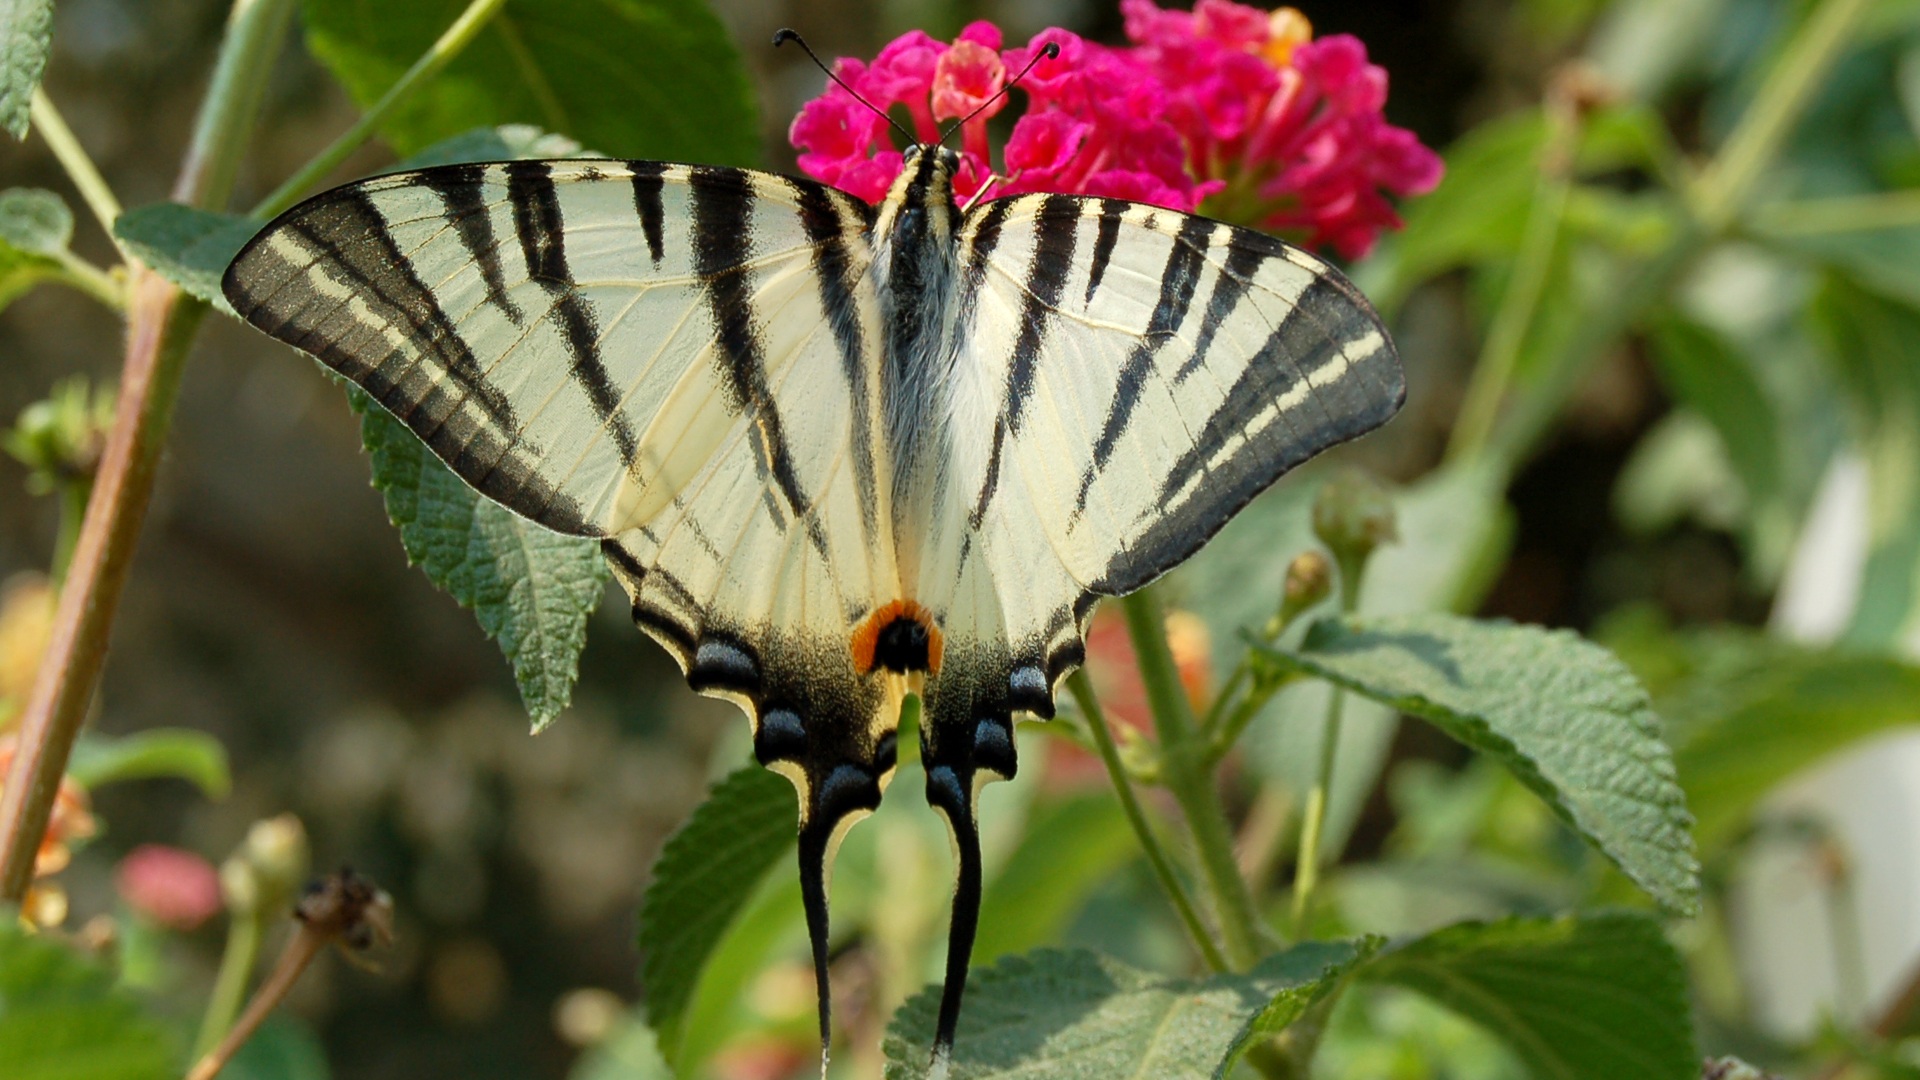
nature, leaf, flower, fly, wildlife, insect, botany, butterfly, flora, fauna, invertebrate, wildflower, close up, monarch butterfly, insects, butterflies, nectar, pieridae, ali, macro photography, pollinator, moths and butterflies, lycaenid, colias